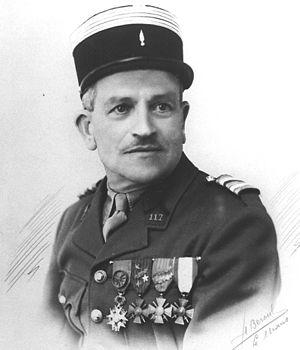
Théophile Marie Brébant est un officier français qui participa à la Première Guerre mondiale, à la Guerre du Rif et à la Seconde Guerre mondiale. Il termina sa carrière avec le grade de colonel.
Le 117ᵉ régiment d'infanterie est un régiment d'infanterie de l'Armée de terre française créé sous la Révolution à partir de la 117ᵉ demi-brigade de première formation.